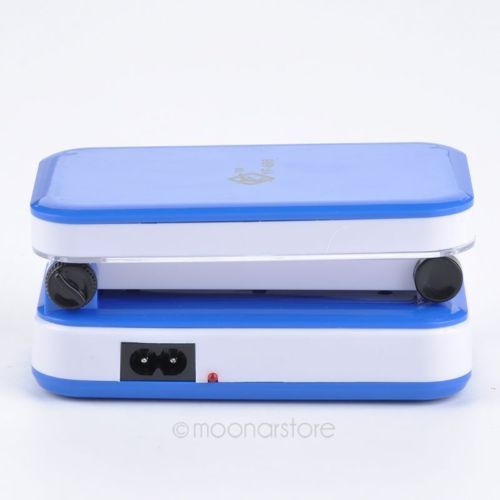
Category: lamp